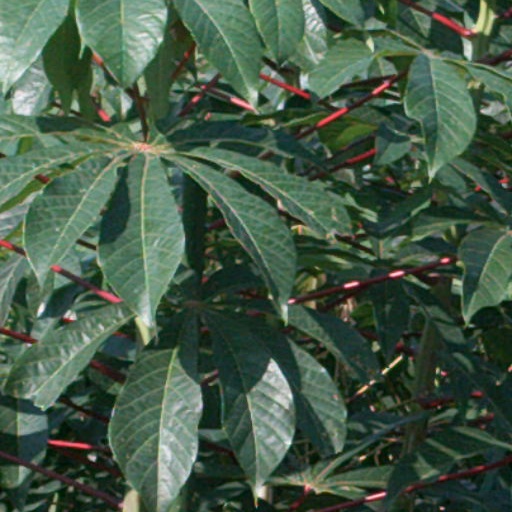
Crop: cassava